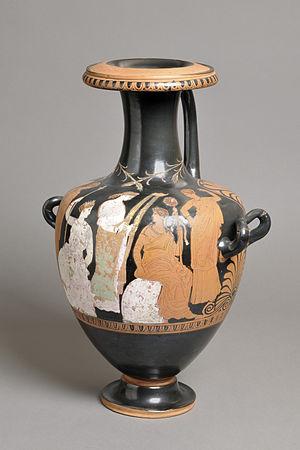
Hydrie - Mystères d'Eleusis, Athènes, Musée des Beaux-Arts, Lyon, France.
Le musée des Beaux-Arts de Lyon est un musée municipal situé sur la place des Terreaux à Lyon dans l'abbaye de Saint-Pierre-les-Nonnains, plus connu sous le nom de palais Saint-Pierre.
On appelle Hydrie des mystères d'Éleusis une céramique grecque antique à figures rouges et rehauts peints datant du IVᵉ siècle av. J.-C., représentant la réunion de Déméter et Perséphone à l'occasion du printemps. Elle était utilisée dans le cadre des célébrations des mystères d'Éleusis, culte secret en hommage aux déesses et à la renaissance de la nature. Cette hydrie s'inscrit dans le style de Kertch. Elle est aujourd'hui exposée au musée des Beaux-Arts de Lyon.
La loi de Déméter, ou Principe de connaissance minimale est une règle de conception pour développer un